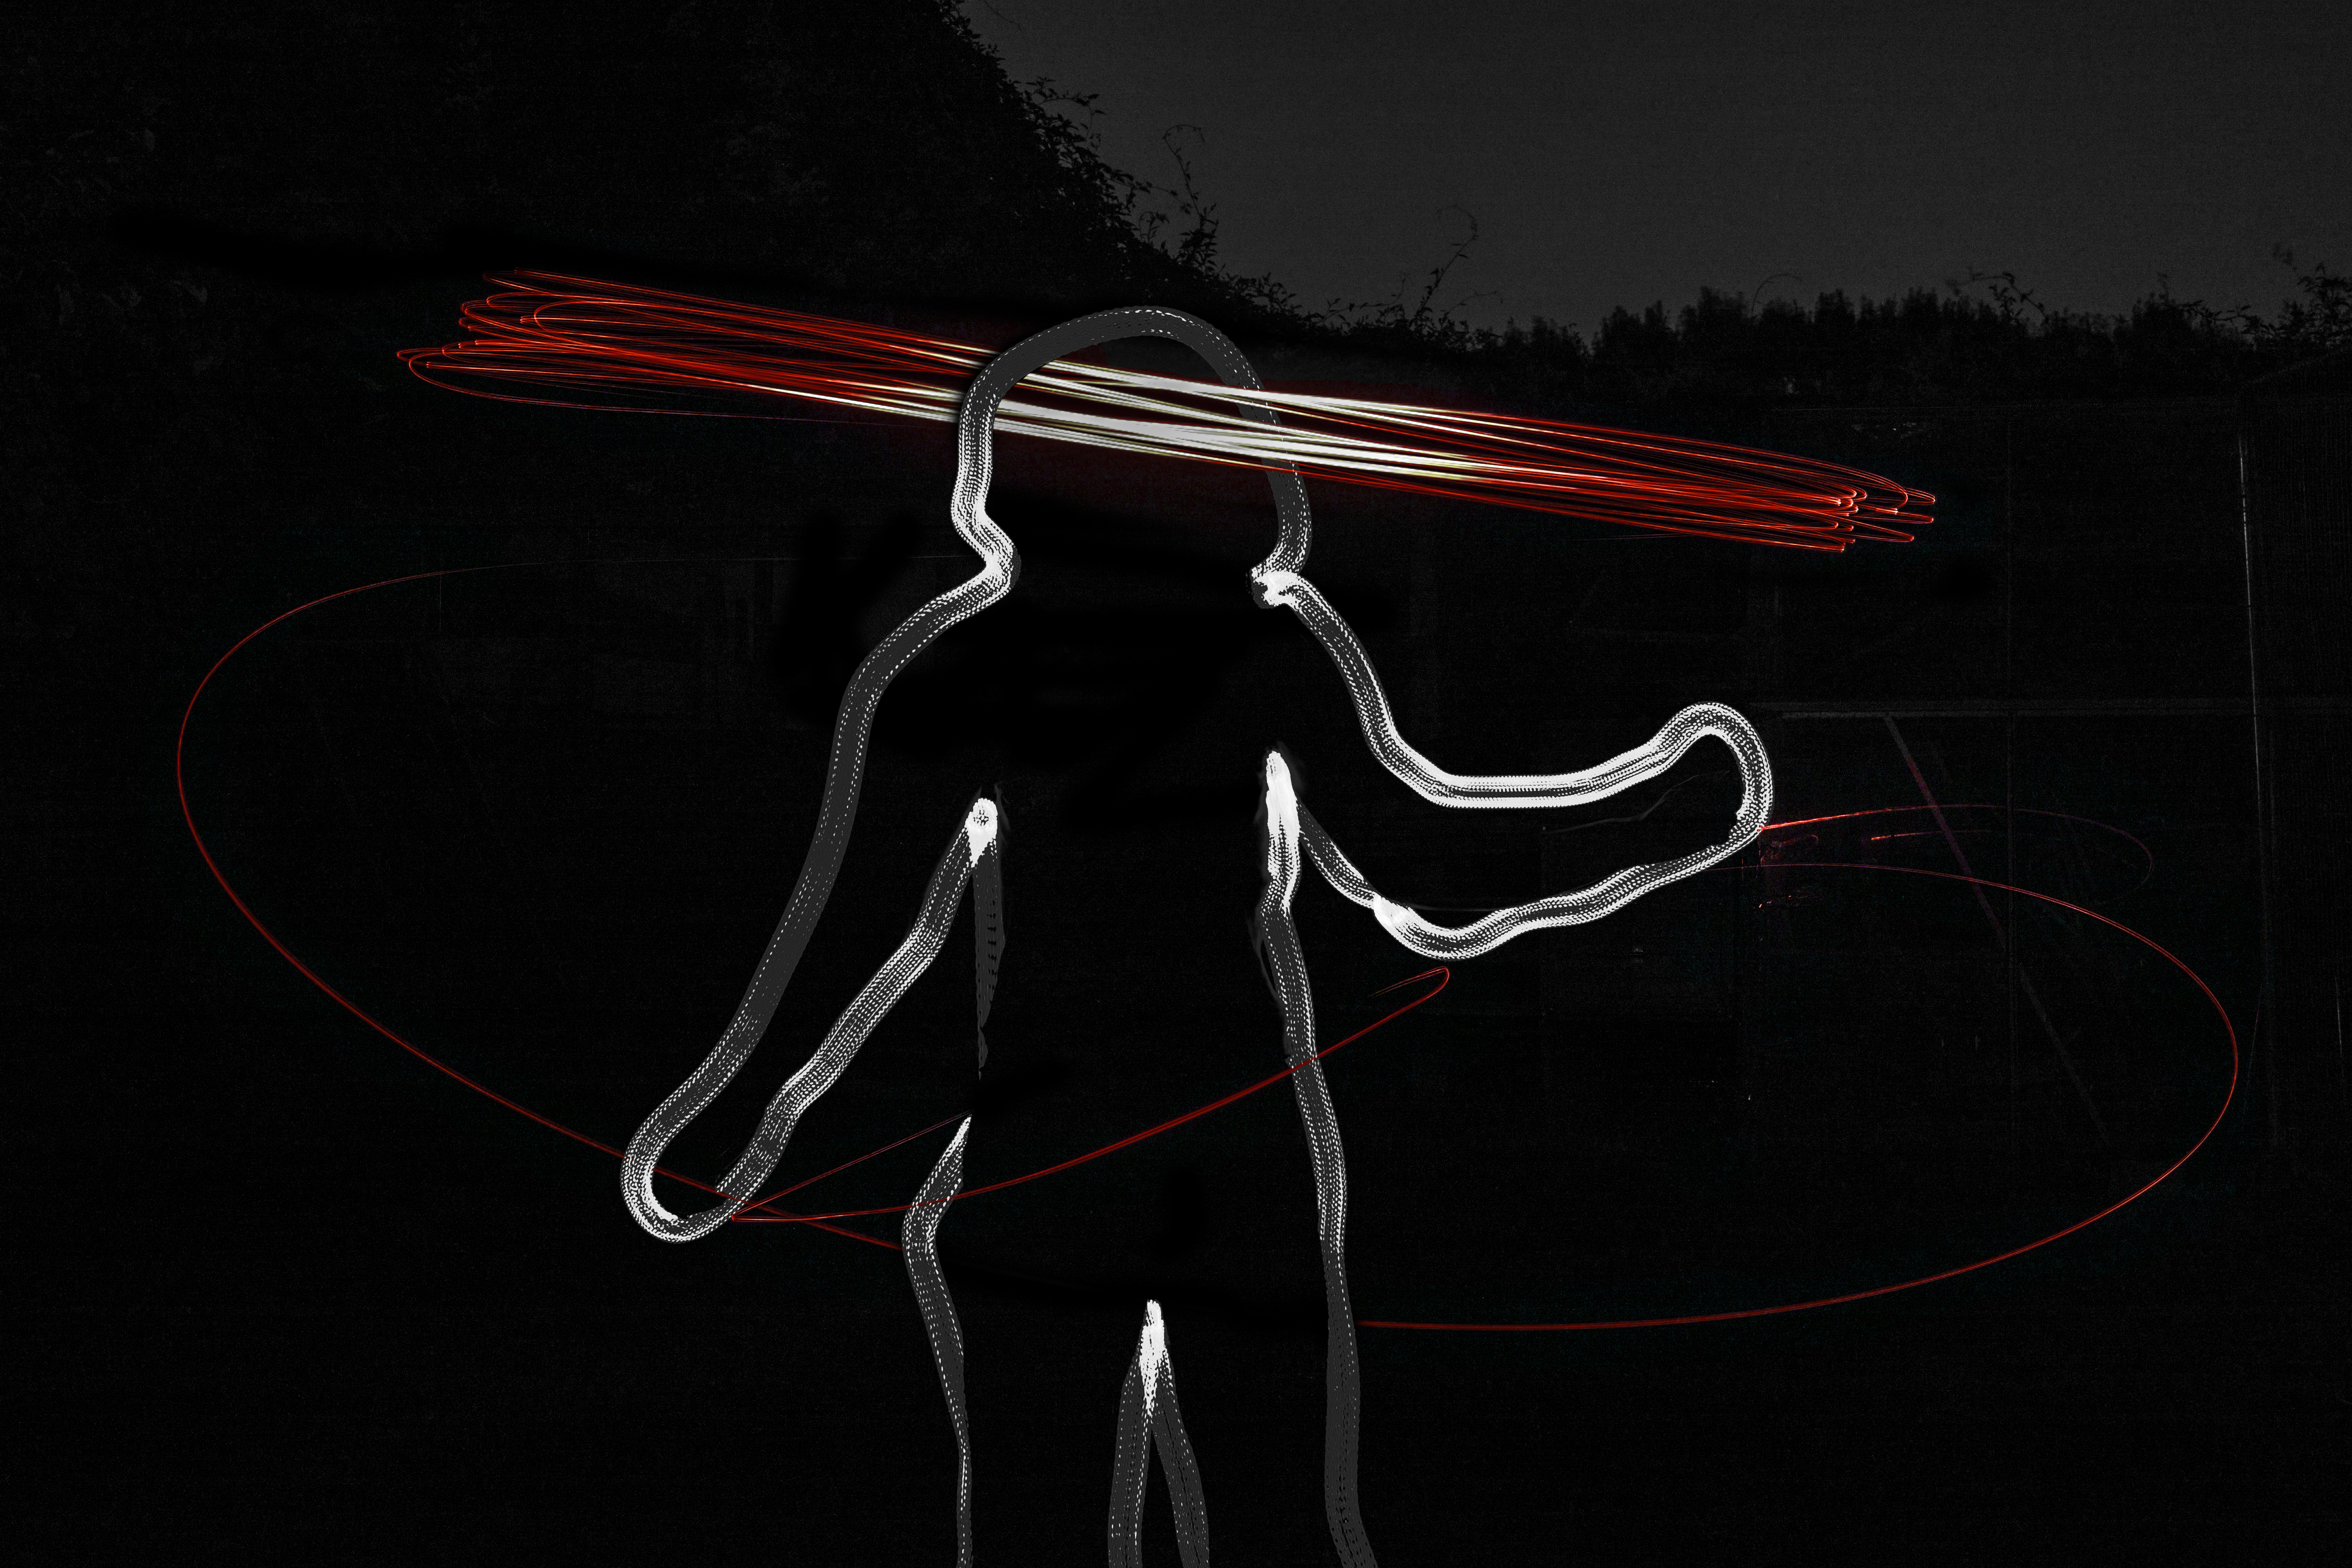
line, red, darkness, human body, uk, art, illustration, organ, peterborough